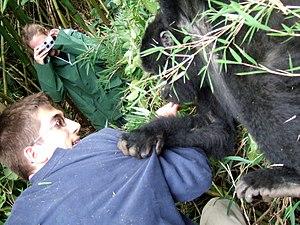
Le parc national des volcans est situé au nord-ouest du Rwanda dans la province du Nord, près de la ville de Ruhengeri, à 120 kilomètres au nord de Kigali, la capitale.